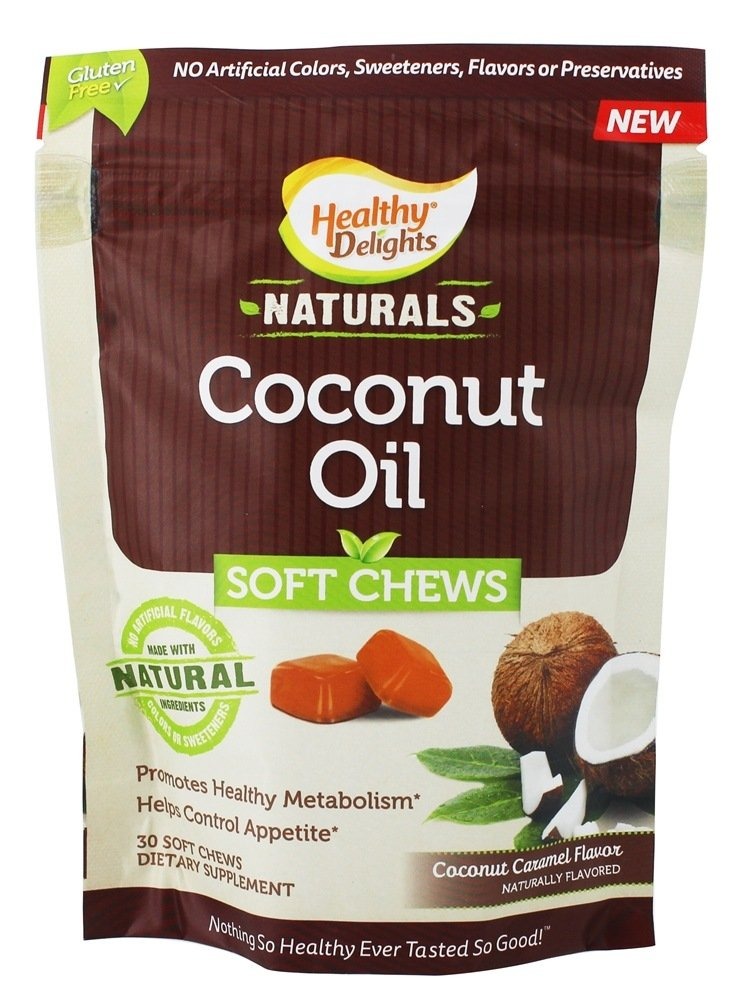
Item Name: Coconut Oil Soft Chews 500 MG Coconut Caramel (30 Soft Chews)
Value: 30.0
Unit: Count

Price: 13.86